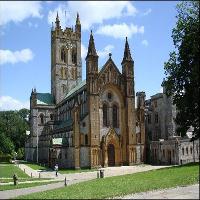
Weather: sun or clear